Jacqueline Oble

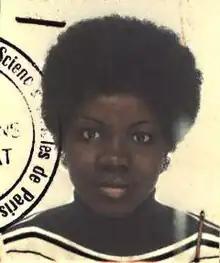

Anne Jacqueline Oble (born 1950), also known as Jacqueline Lohoues-Oble, is an Ivorian lawyer and politician who was the first woman to stand as a candidate in a presidential election.